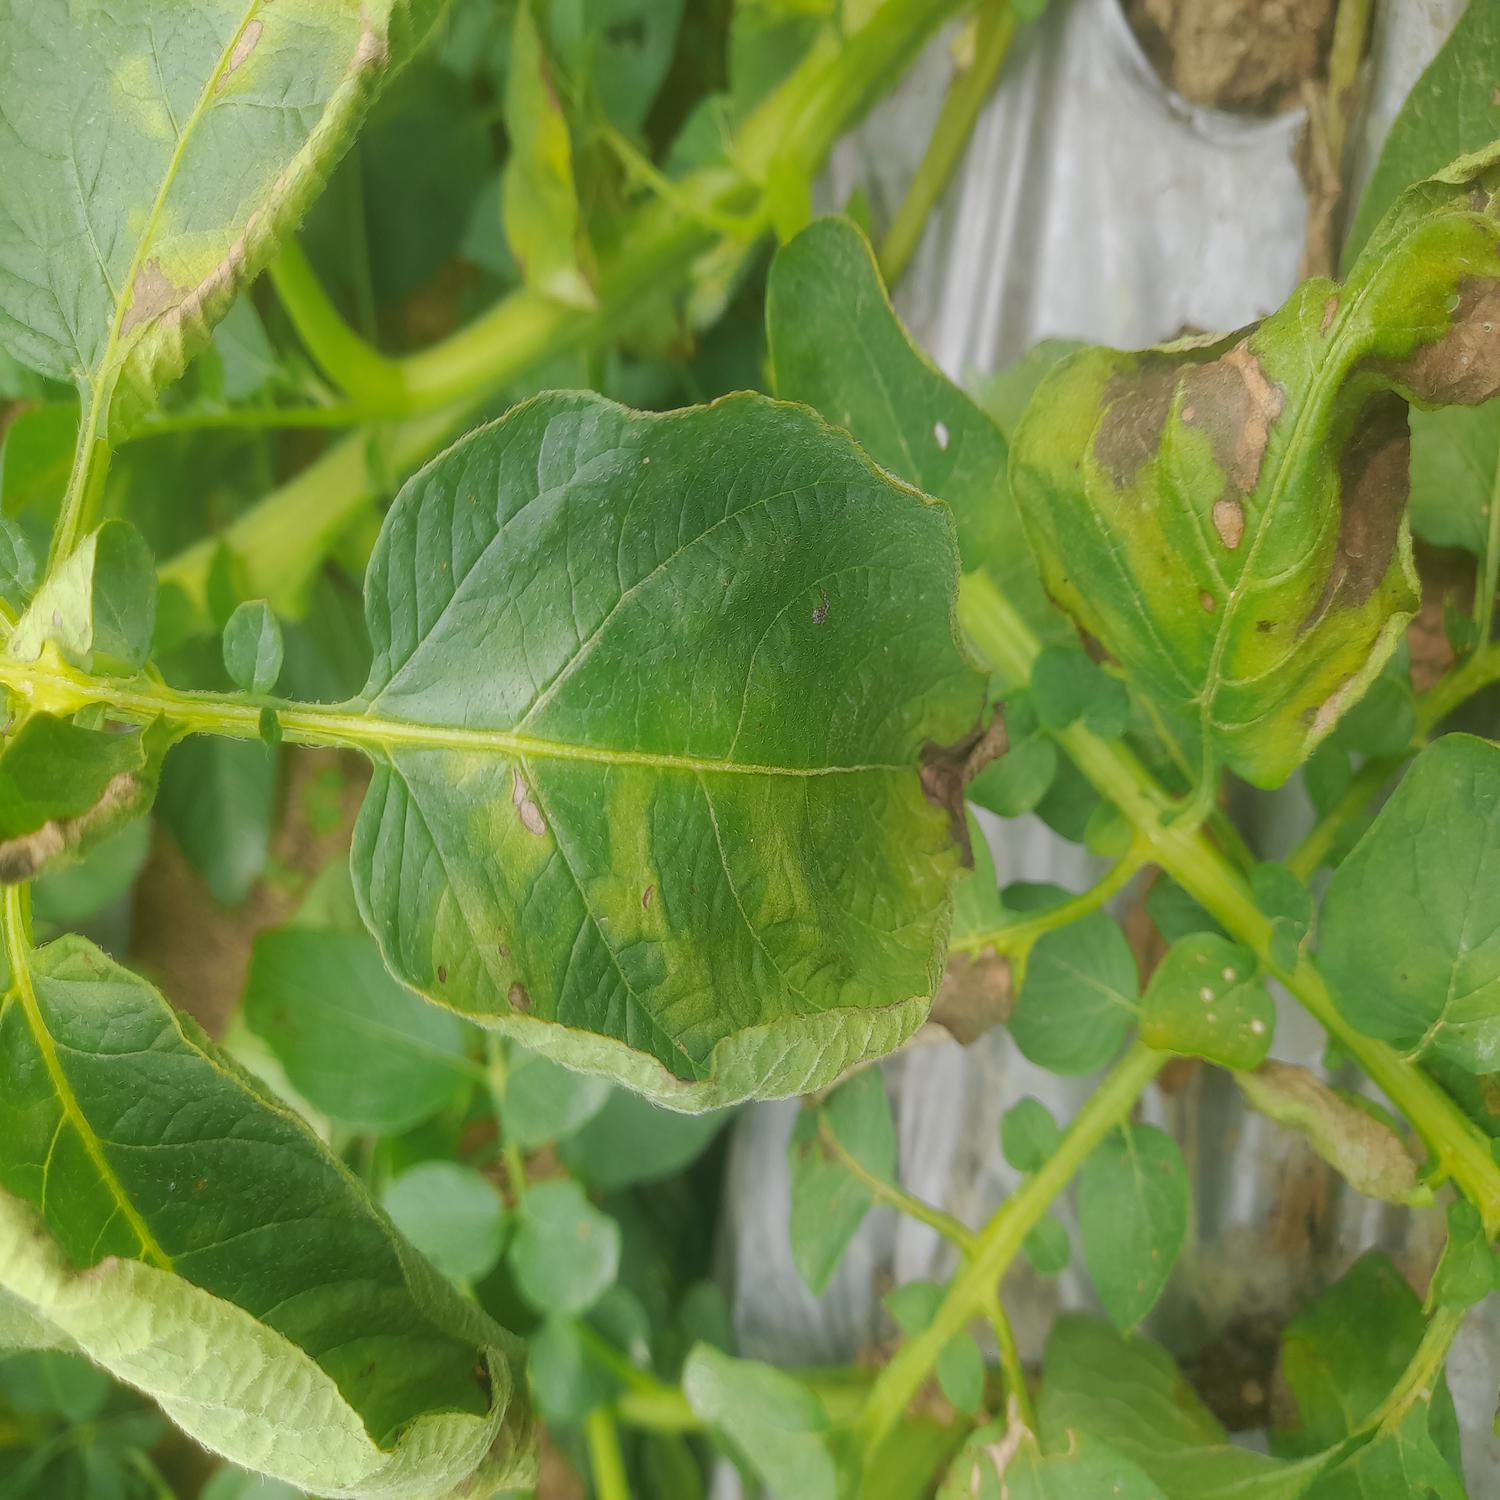
Label: Virus